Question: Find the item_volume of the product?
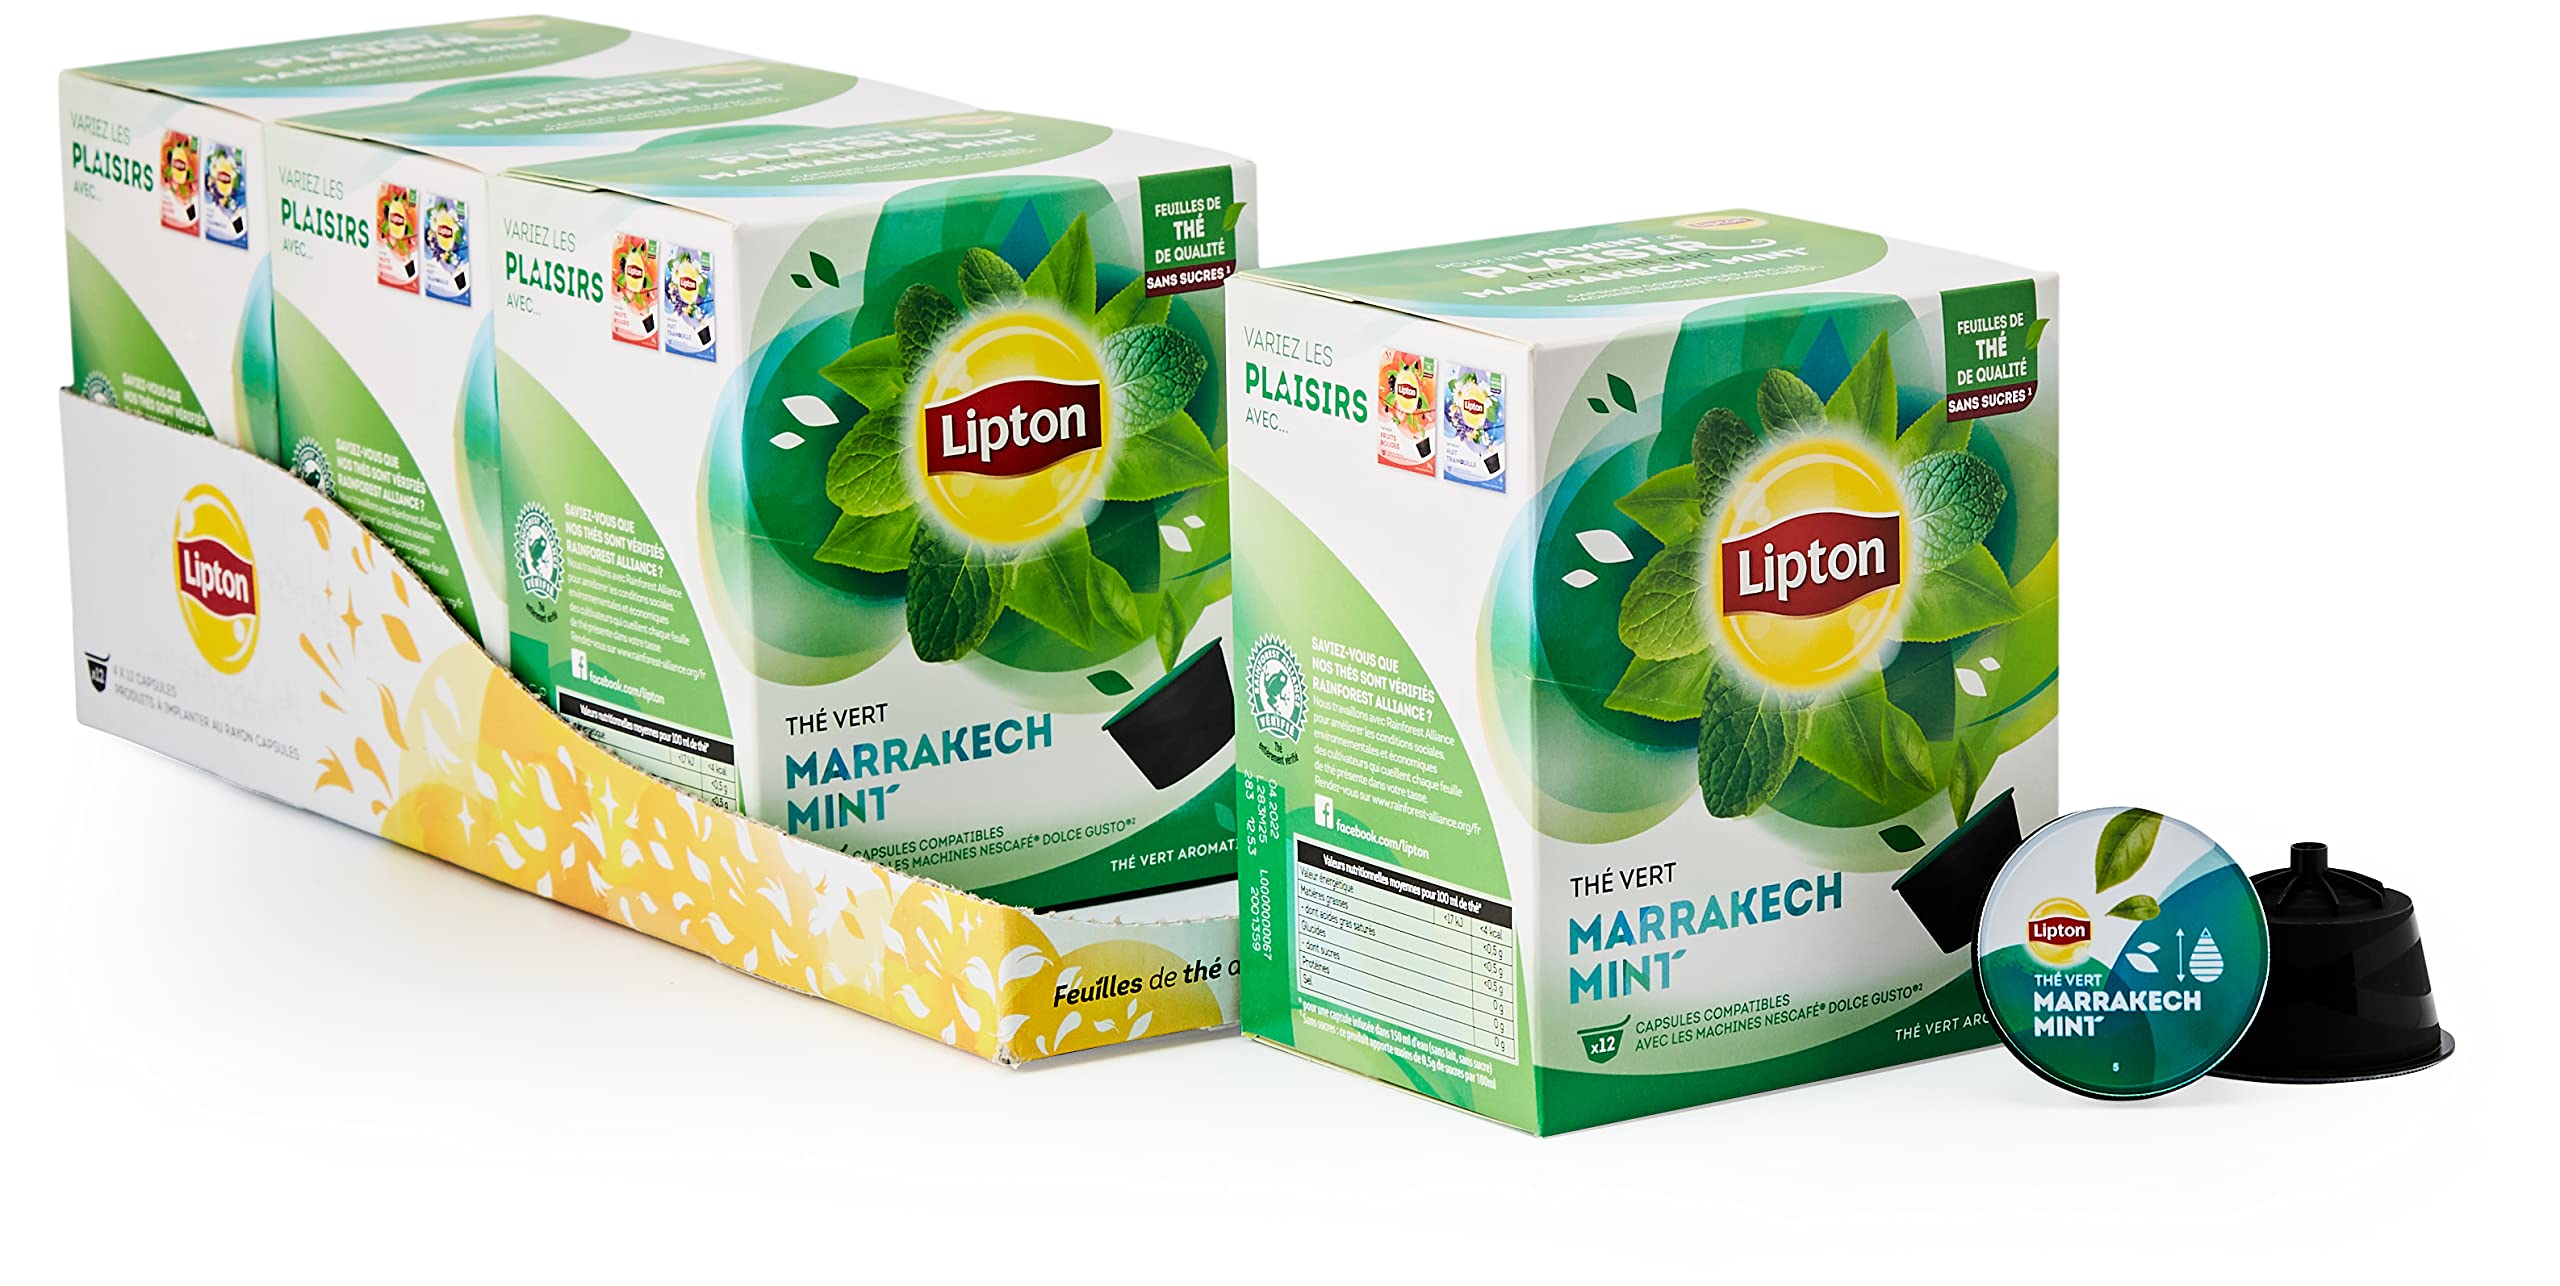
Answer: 100.0 millilitre